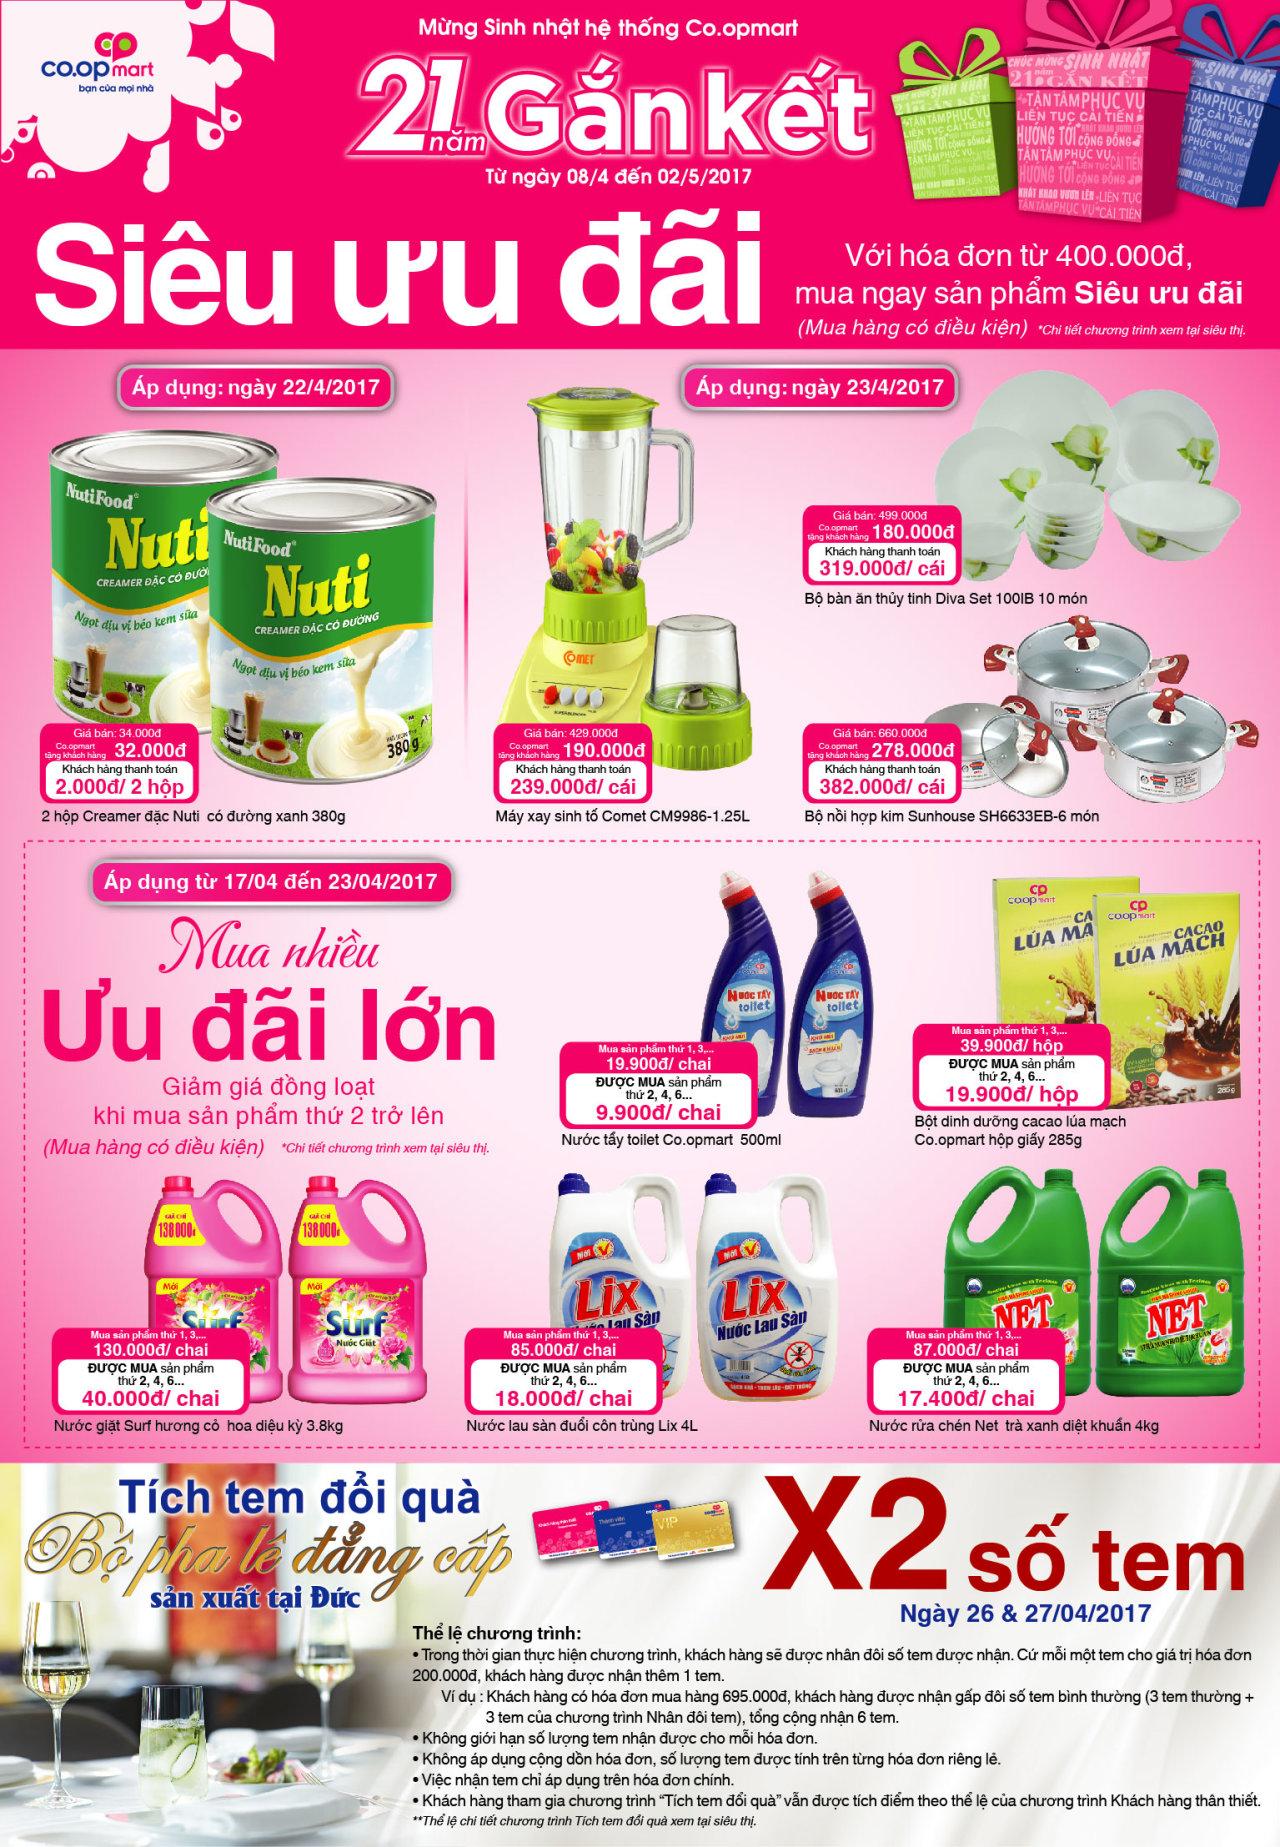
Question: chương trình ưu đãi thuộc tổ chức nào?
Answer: chương trình ưu đãi do coop mart tổ chức